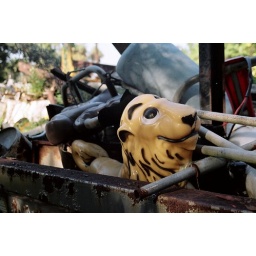
It's the &amp;quot;lion ride&amp;quot; in colour. Other animals were in the truck as well.